Stefan Lazarević

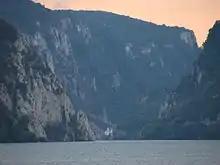
Iron Gates

However, the victory at Rovine sparked a great crusade in which forces from England, France, Germany, and other European countries joined Hungarian king Sigismund and Mircea I with the Venetian fleet, which was to enter the Danube from the Black Sea and support the army on the mainland. The crusader forces gathered in Hungary, after which they crossed the Danube and took Vidin. After that, the march continued down the Danube. Nicopolis, which had a large Ottoman garrison, was besieged. The siege broke the blockade of Constantinople, forcing Bayezid to send troops towards the Danube, joining forces with Stefan Lazarević's heavy cavalary near Plovdiv. A great battle took place on 25 September 1396 in which the Crusader forces were completely destroyed. Although numerically superior, the Crusader army lacked a joint command and thus poorly coordinated on the battlefield. Also, they were both unfamiliar and ignorant of the Ottoman army's war methods. After initial Crusader success, the Ottomans initiated a counterattack that ended after the entry of the Hungarian knights in battle, which began to suppress them. In this turning point of the battle, the Serbian heavy cavalry led by Stefan Lazarević himself broke through the Hungarian lines and surrounded King Sigismund, attacking the Hungarian banner troops of Nicholas II Garay. Garay's troops were dispersed, which had a decisive influence on the course of the battle, because some of the Crusaders thought that Sigismund had died and that the battle was lost, while the Hungarian commanders convinced Sigismund that the battle was practically lost and that it was better to withdraw. After that, the Crusader lines fell apart and a carnage ensued. One of the participants in the battle, Johann Schiltberger, described the Serbian attack: